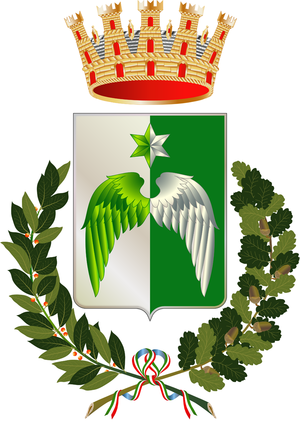
Arona
Aronas byvåben
Arona er en by i regionen Piemonte i Italien. Byen ligger ved Lago Maggiore og har sine indtægter hovedsageligt fra turisme.